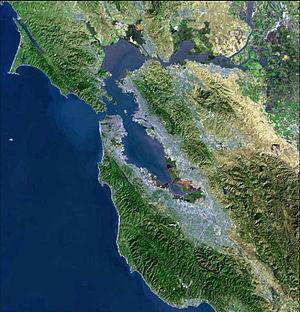
La péninsule de San Francisco sépare la baie de San Francisco de l'océan Pacifique, en Californie.
La baie de San Francisco se situe sur la côte ouest des États-Unis dans l'État de Californie. C'est un estuaire peu profond dans lequel débouchent des eaux drainant approximativement 40 % de la Californie, provenant notamment des fleuves Sacramento et San Joaquin prenant source dans la chaîne Sierra Nevada avant de se jeter dans l'océan Pacifique. Plus précisément, ces deux fleuves débouchent dans la baie Suisun, qui donne sur le détroit de Carquinez pour rejoindre Napa River à l'entrée de la baie de San Pablo, qui est elle-même connectée au sud à la baie de San Francisco, mais l'ensemble de ces baies est en général désigné comme « la baie de San Francisco ».